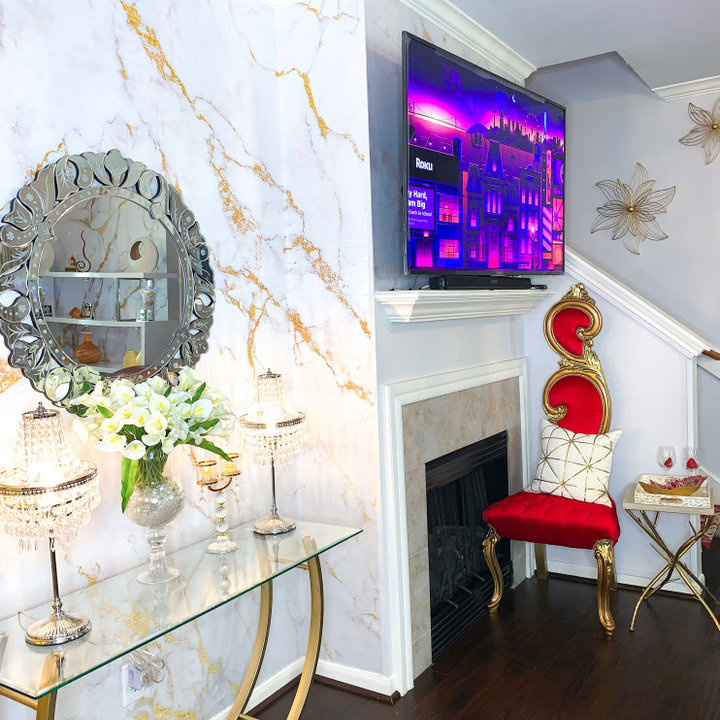
Style: Glamour